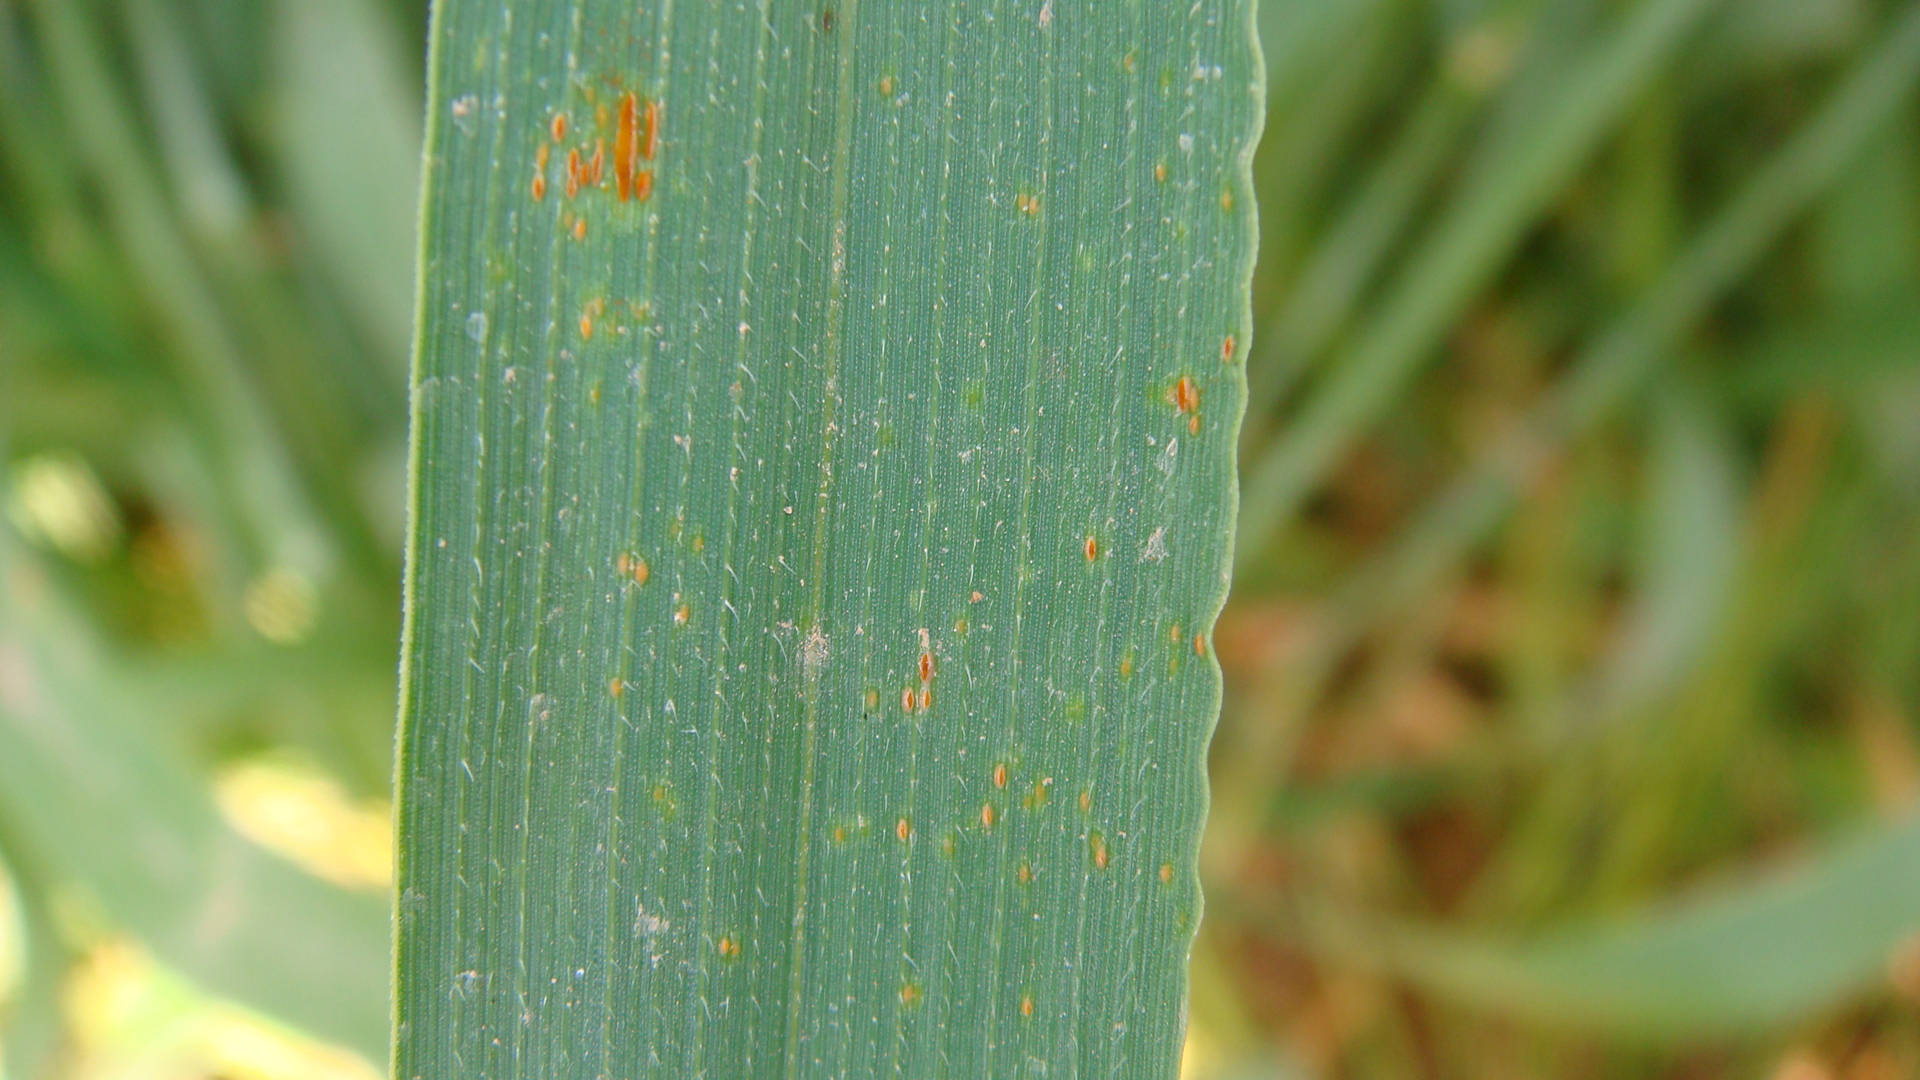
Label: Wheat___Brown_Rust